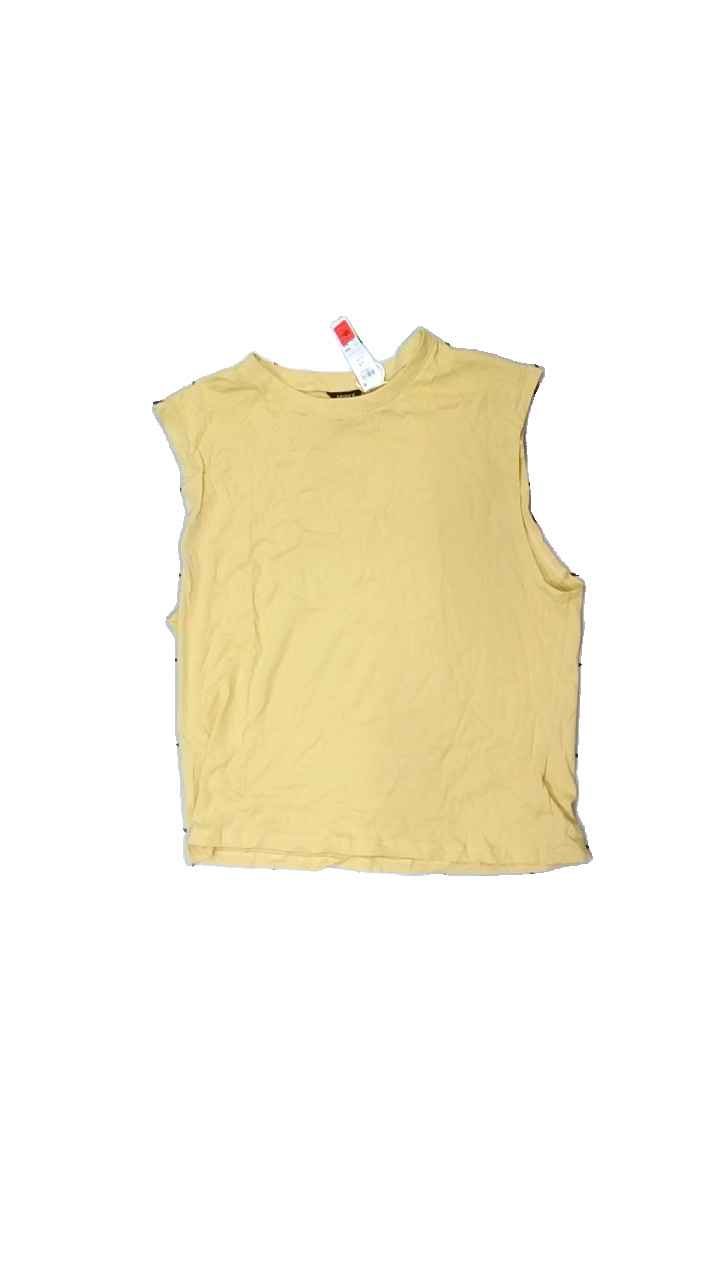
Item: Top (Ladies)
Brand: Lindex
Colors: Yellow
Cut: Regular, C-collar
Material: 100% cotton
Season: All
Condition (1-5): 3
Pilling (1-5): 4
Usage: Reuse
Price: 50-100